Languages of Eritrea

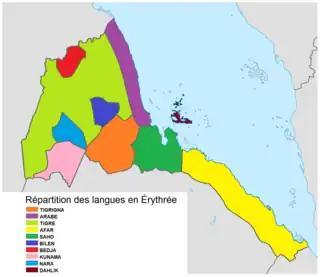
Coloured linguistic map of Eritrea (Language names are in French, and so are spelled slightly differently)

The languages spoken in Eritrea are Tigrinya, Tigre, and Dahlik (formerly considered a dialect of Tigre). Together, they are spoken by around 70% of local residents: